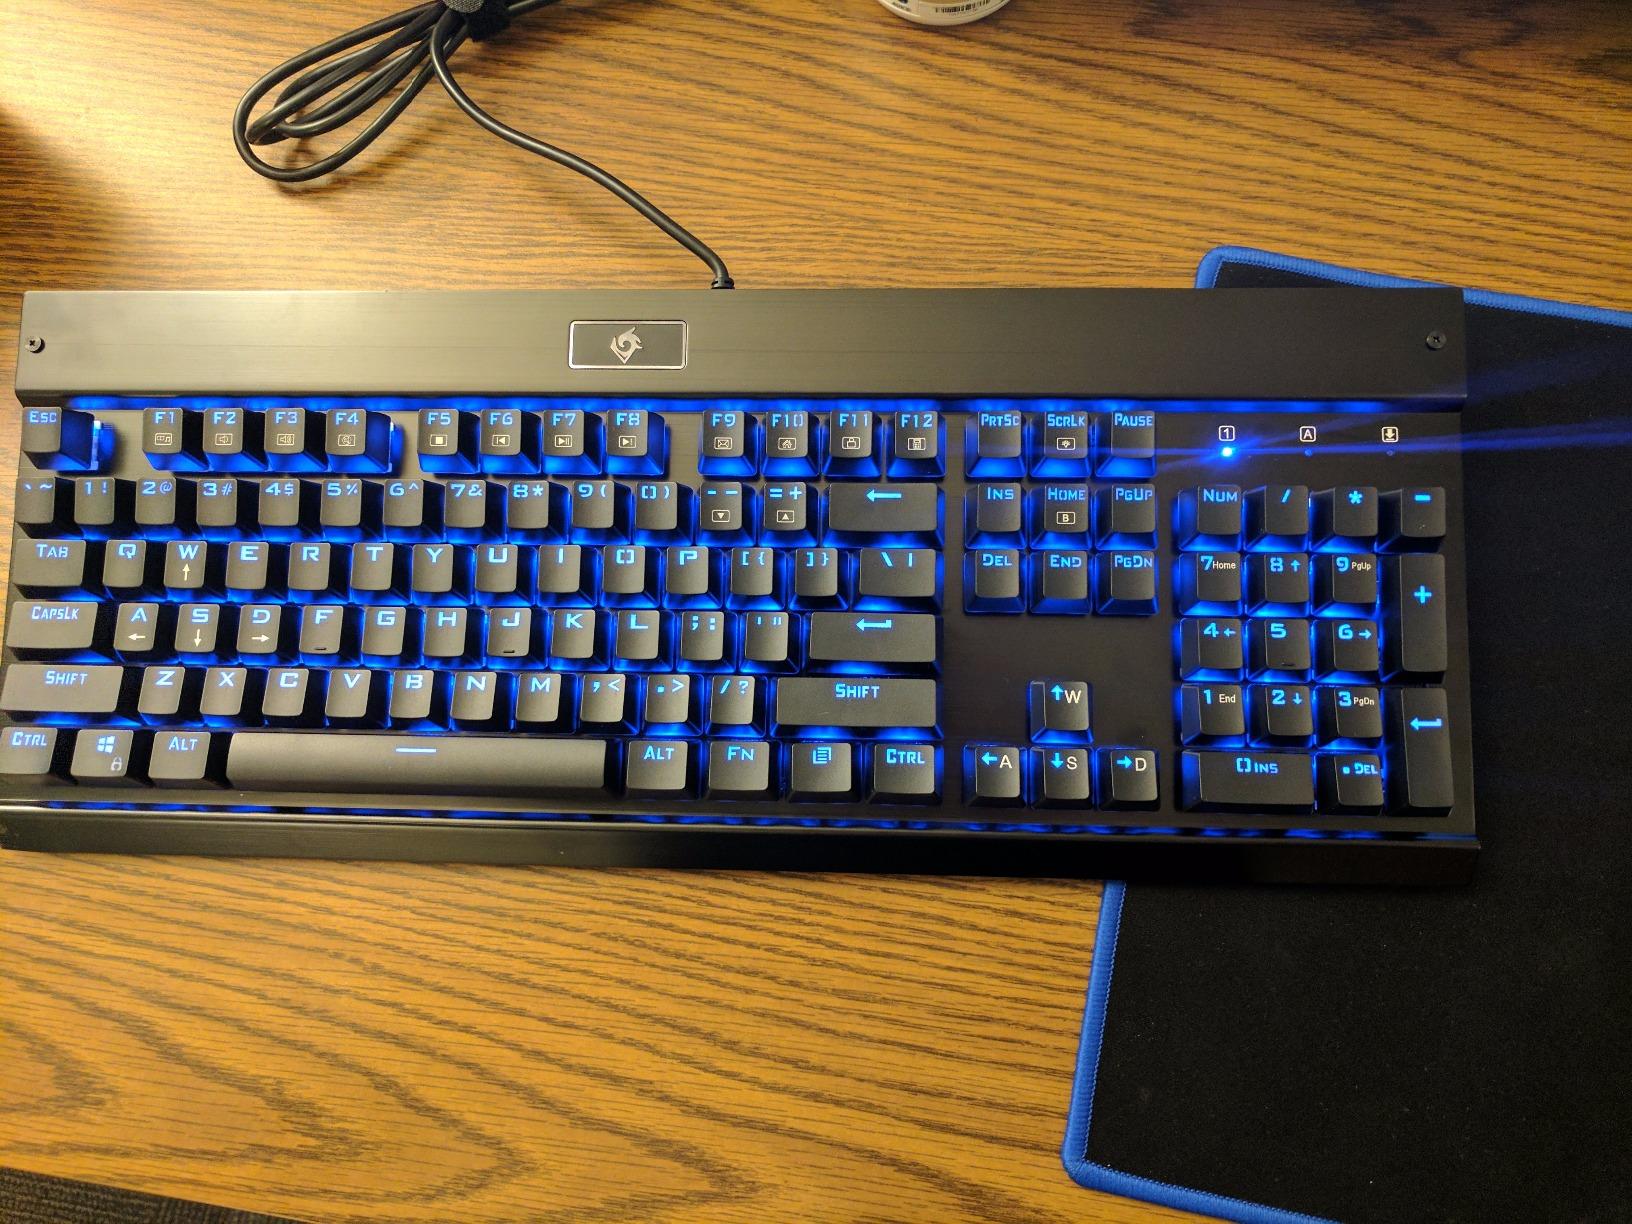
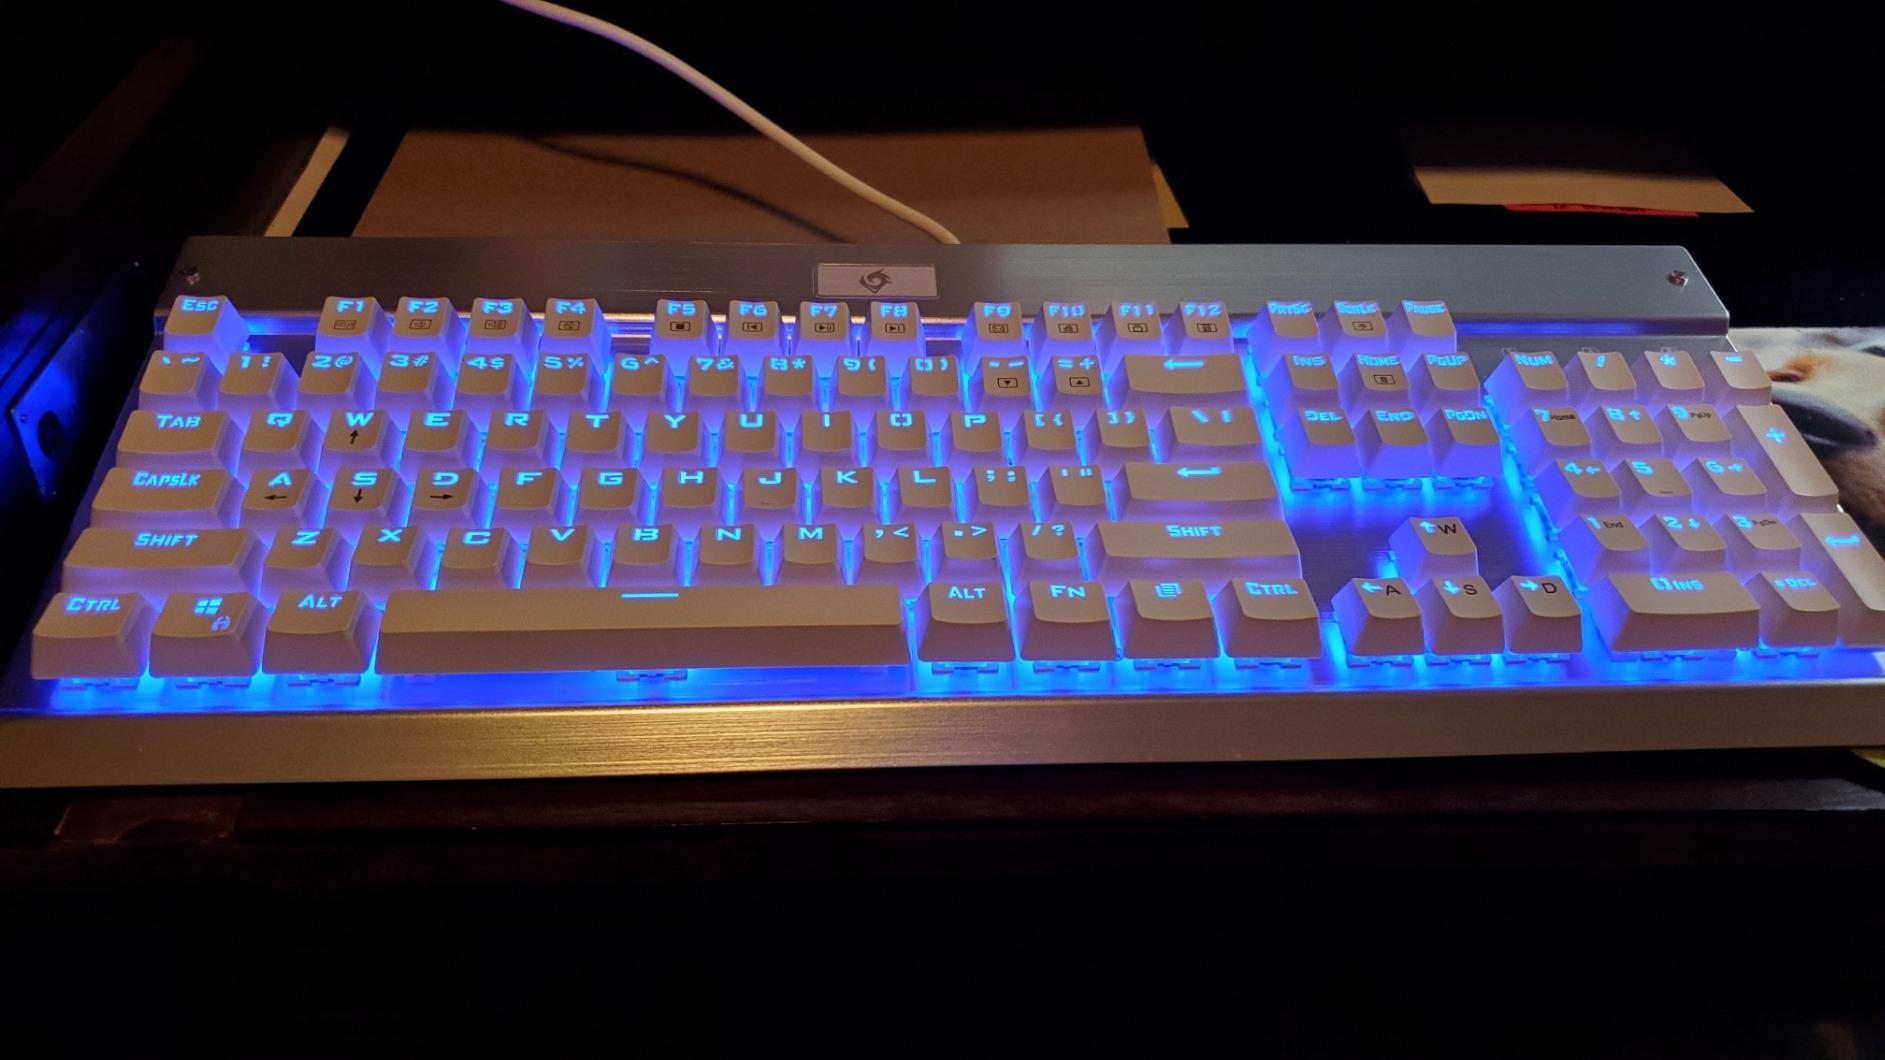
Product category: keyboard
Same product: no